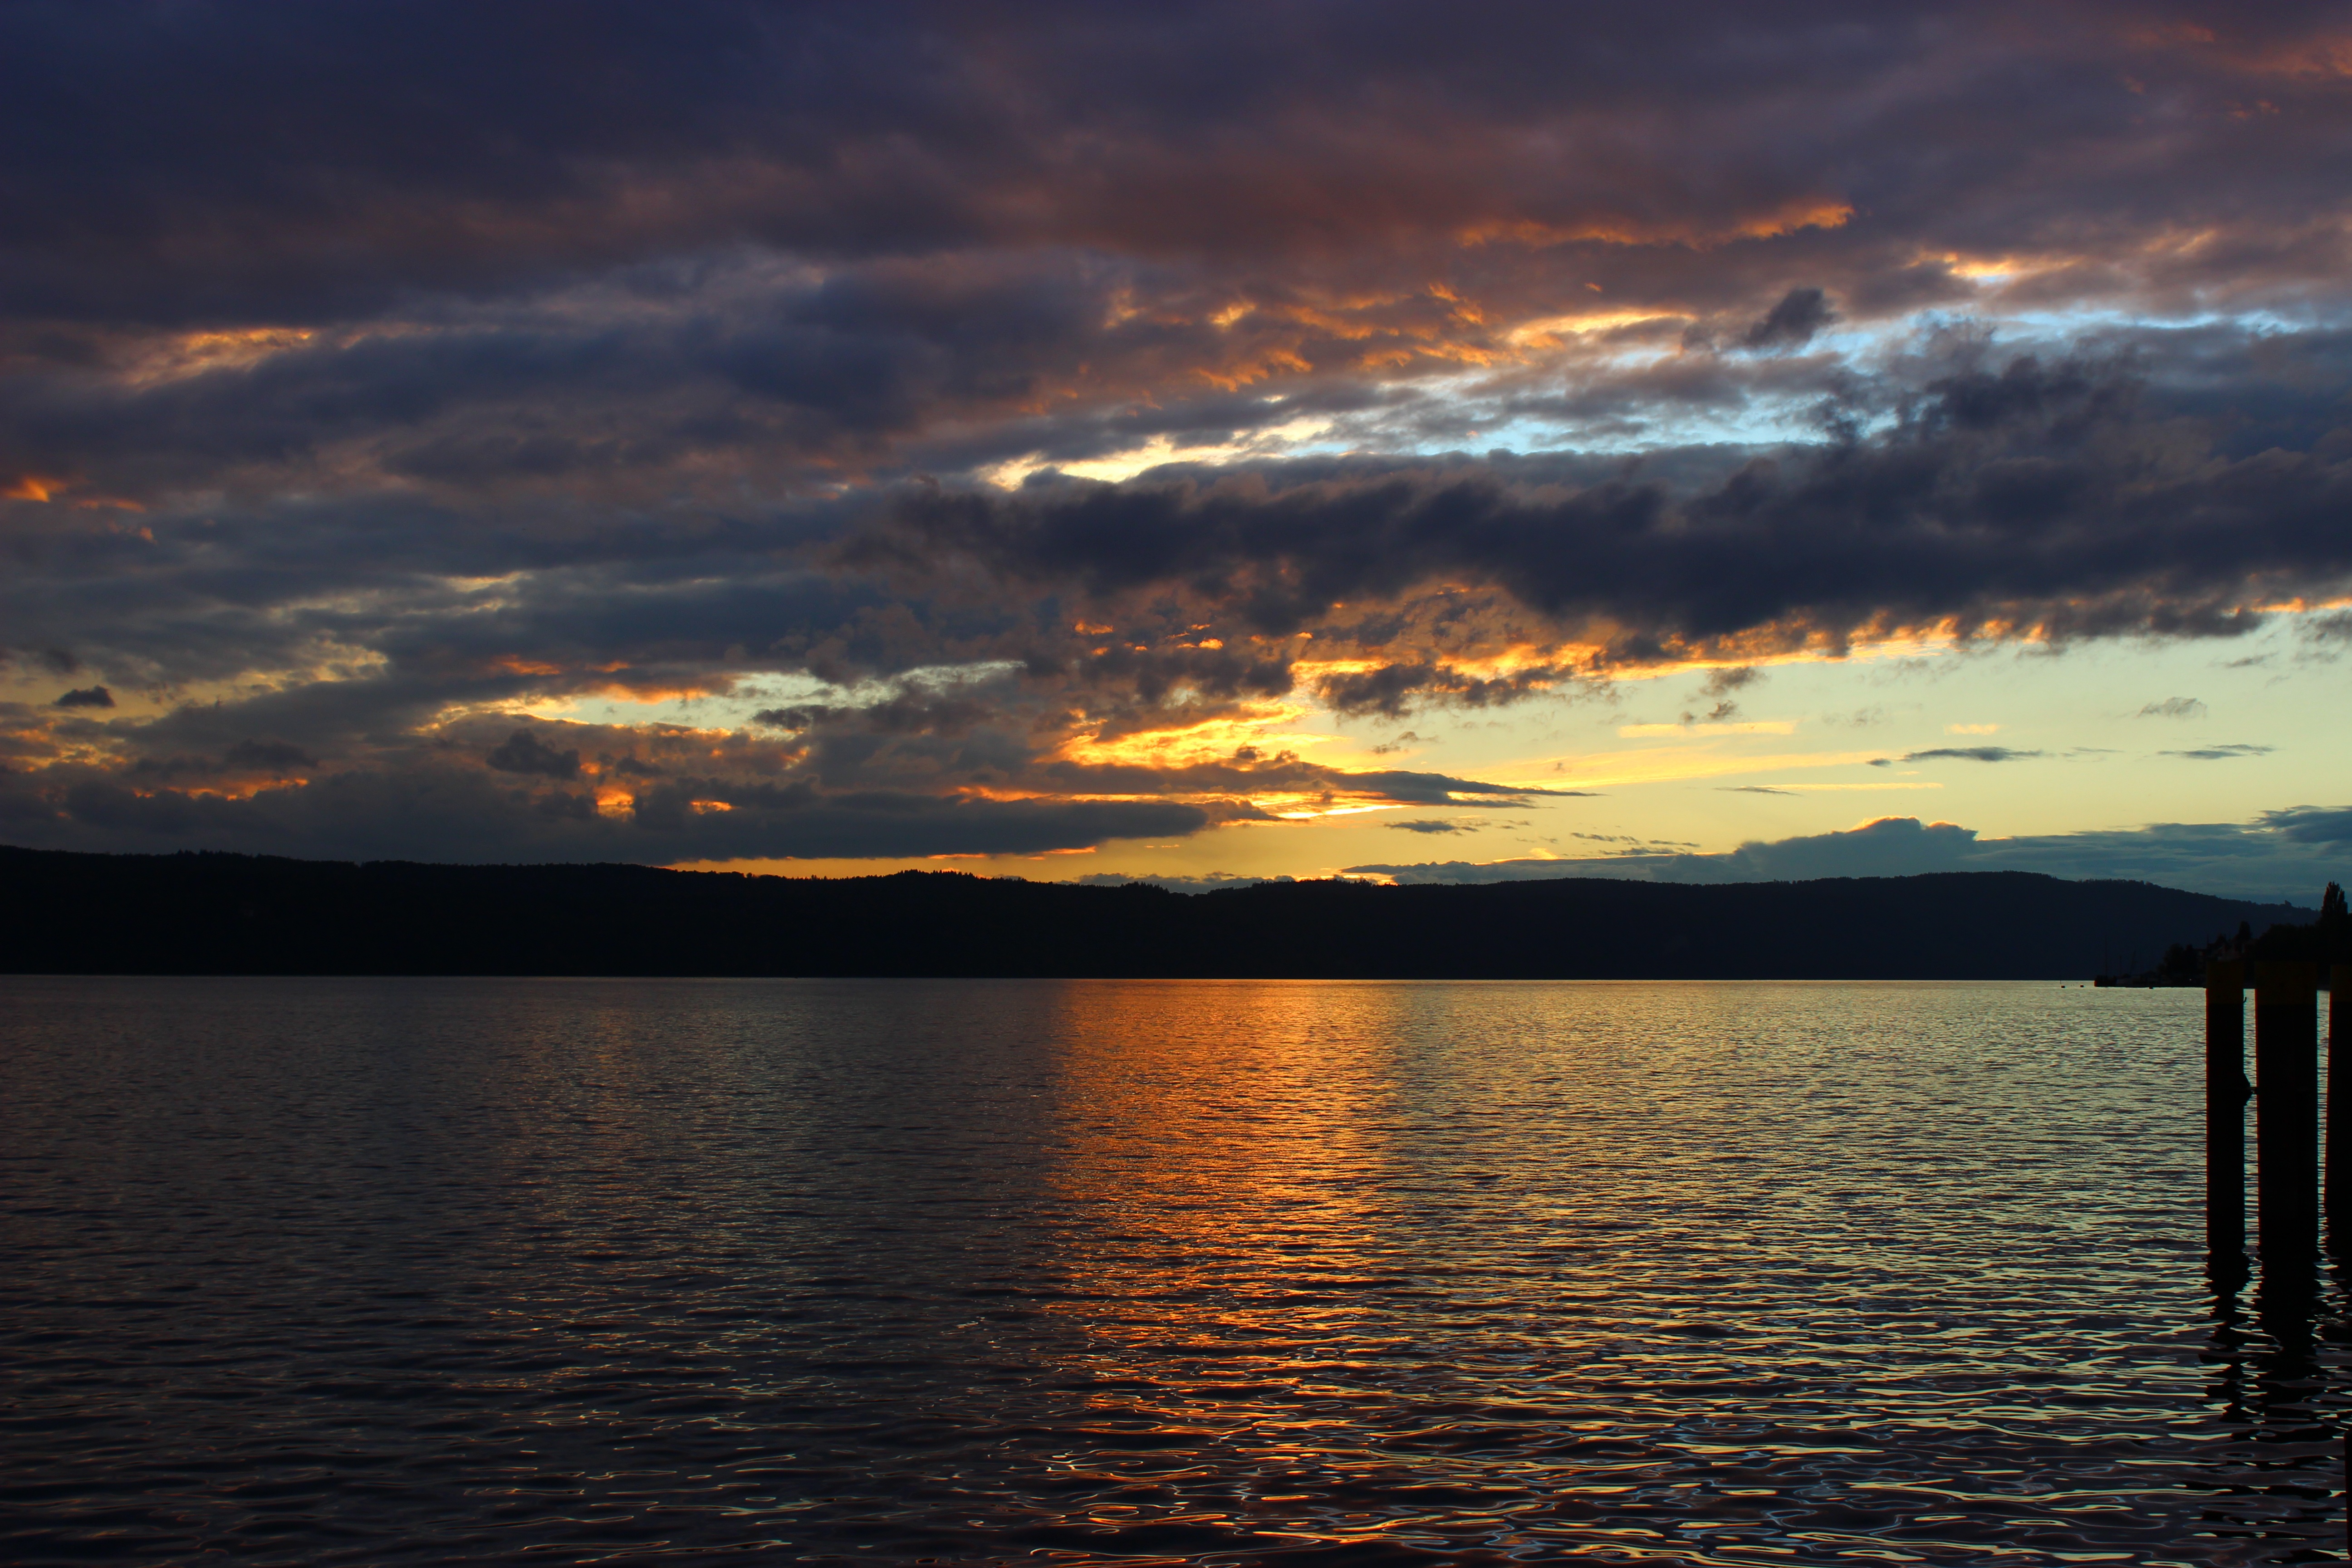
landscape, sea, coast, water, nature, ocean, horizon, light, cloud, sky, sun, sunrise, sunset, sunlight, morning, lake, view, dawn, dusk, evening, reflection, autumn, bay, body of water, bank, mountains, germany, wide, mood, loch, abendstimmung, mirroring, berlingen, afterglow, lake constance, baden w rttemberg, southern germany, prommenade